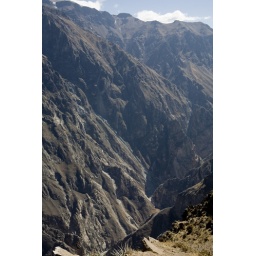
I couldn't fit the top of the mountain or the bottom of canyon in frame!